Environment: real
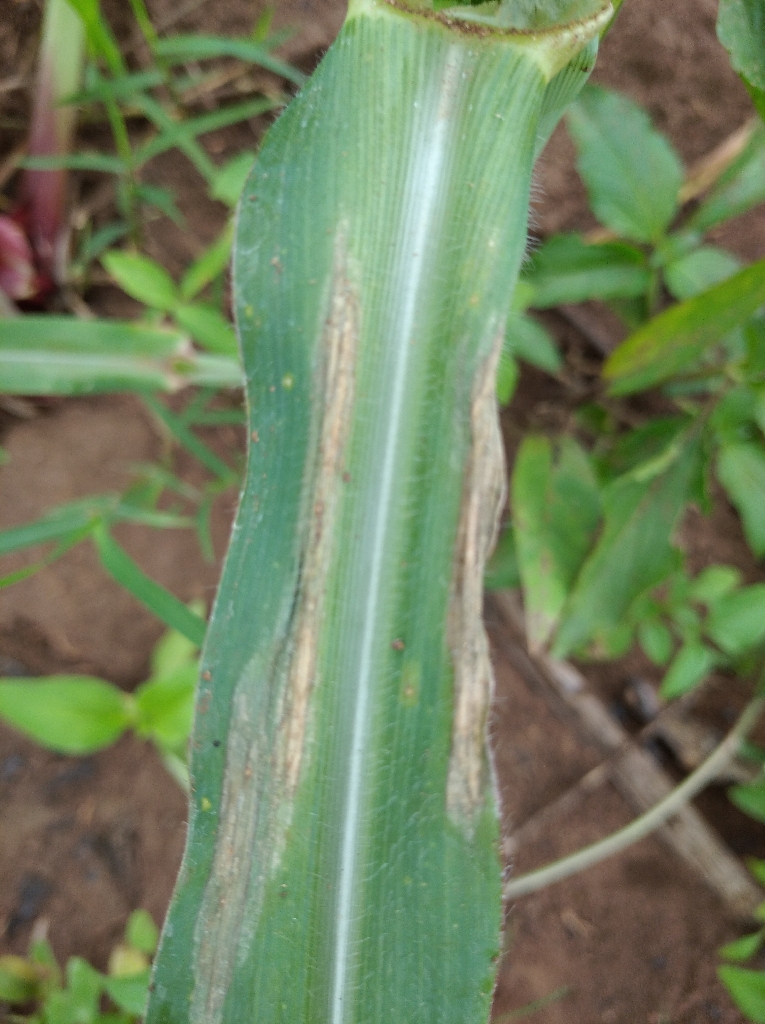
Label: northern_corn_leaf_blight